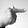
ASL letter: T